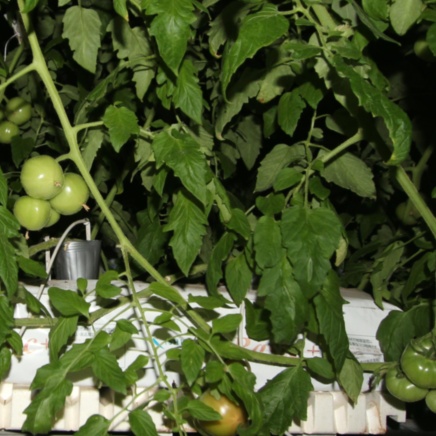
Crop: tomato